List of Charlie and the Chocolate Factory characters

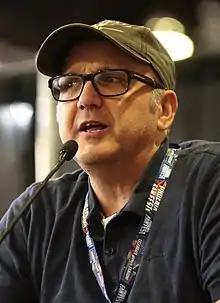
Paris Themmen (pictured in 2017) portrayed Mike Teavee in the 1971 film adaptation.

Veruca Salt is a greedy, demanding, spoiled brat and one of the four main antagonists of "Charlie and the Chocolate Factory". She demands everything she wants, and she wants everything she sees. Veruca is the second person to find a Golden Ticket and the third eliminated from the factory tour.